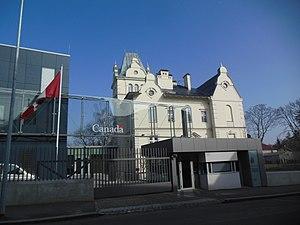
Voici les représentations diplomatiques du Canada à l'étranger: